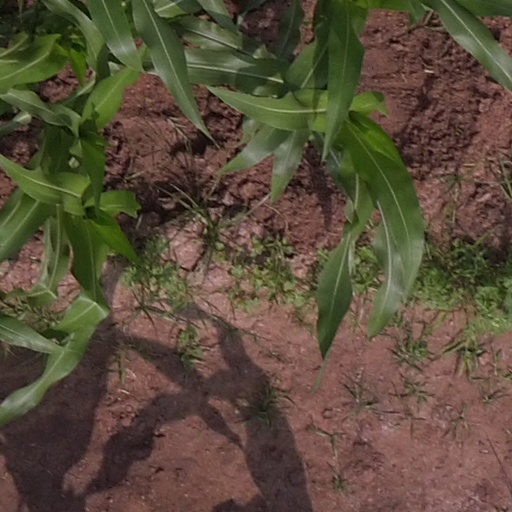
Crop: maize; corn